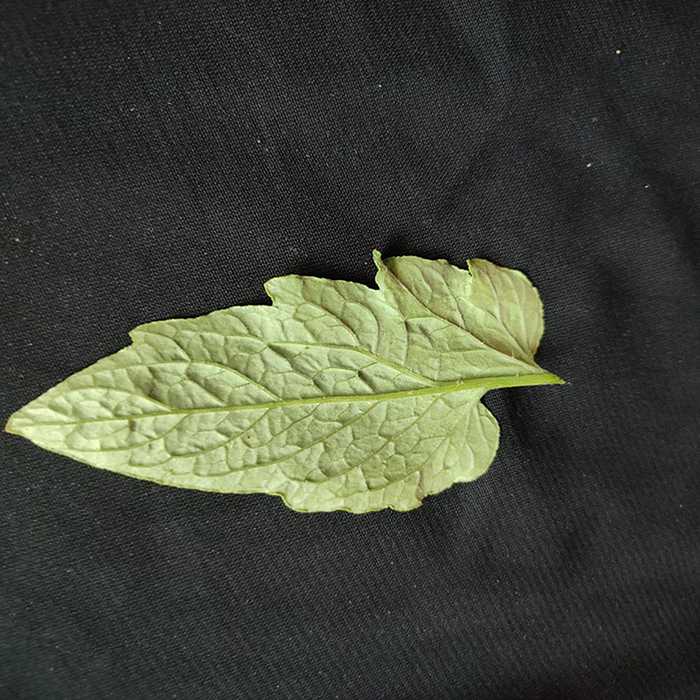
Plant: Tomato
Label: Tomato Fresh leaf